Serve the People (Norway)

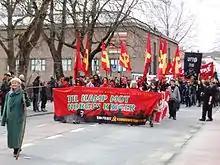
Members at the 2013 May Day parade in Trondheim, Norway

Serve the People has called for a boycott of each local and parliamentary election held in Norway since 2009, including the parliamentary elections in 2009, 2013, and 2017, as well as local elections in 2011 and 2015.